Frederick Tibbenham

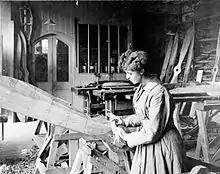

During World Wars I and II, Tibbenham switched the output of the factory to wooden propellers, of which there are a considerable number in private and public collections, and an equal number of photographs of the factory's manufacturing process. The firm also manufactured wooden Bren gun grips, butts and carrying handles as part of the war effort. In 1916 Tibbenham was a director of the new London-based Tibbenham's Aviation Company Ltd, formed to "promote the science or sport of flying and aerial locomotion, to manufacture and deal in aeroplanes, &c." He also tried - unsuccessfully - to persuade the British army to commission the production of wooden bullets.